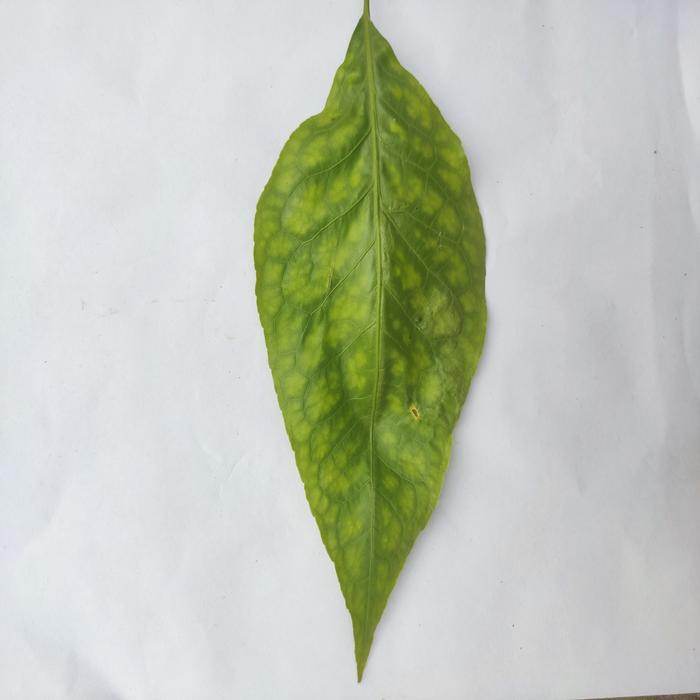
Crop: Aegle Marmelos
Leaf condition: Leaf_Spot